Welch-Averiett House

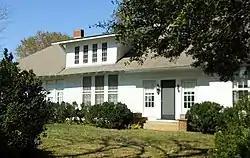
Photo from 2011

The Welch-Averiett House, in Talladega County, Alabama near Sylacauga, Alabama, dates from 1830. It was listed on the National Register of Historic Places in 1986. The listing included four contributing buildings on , on a land parcel of about .